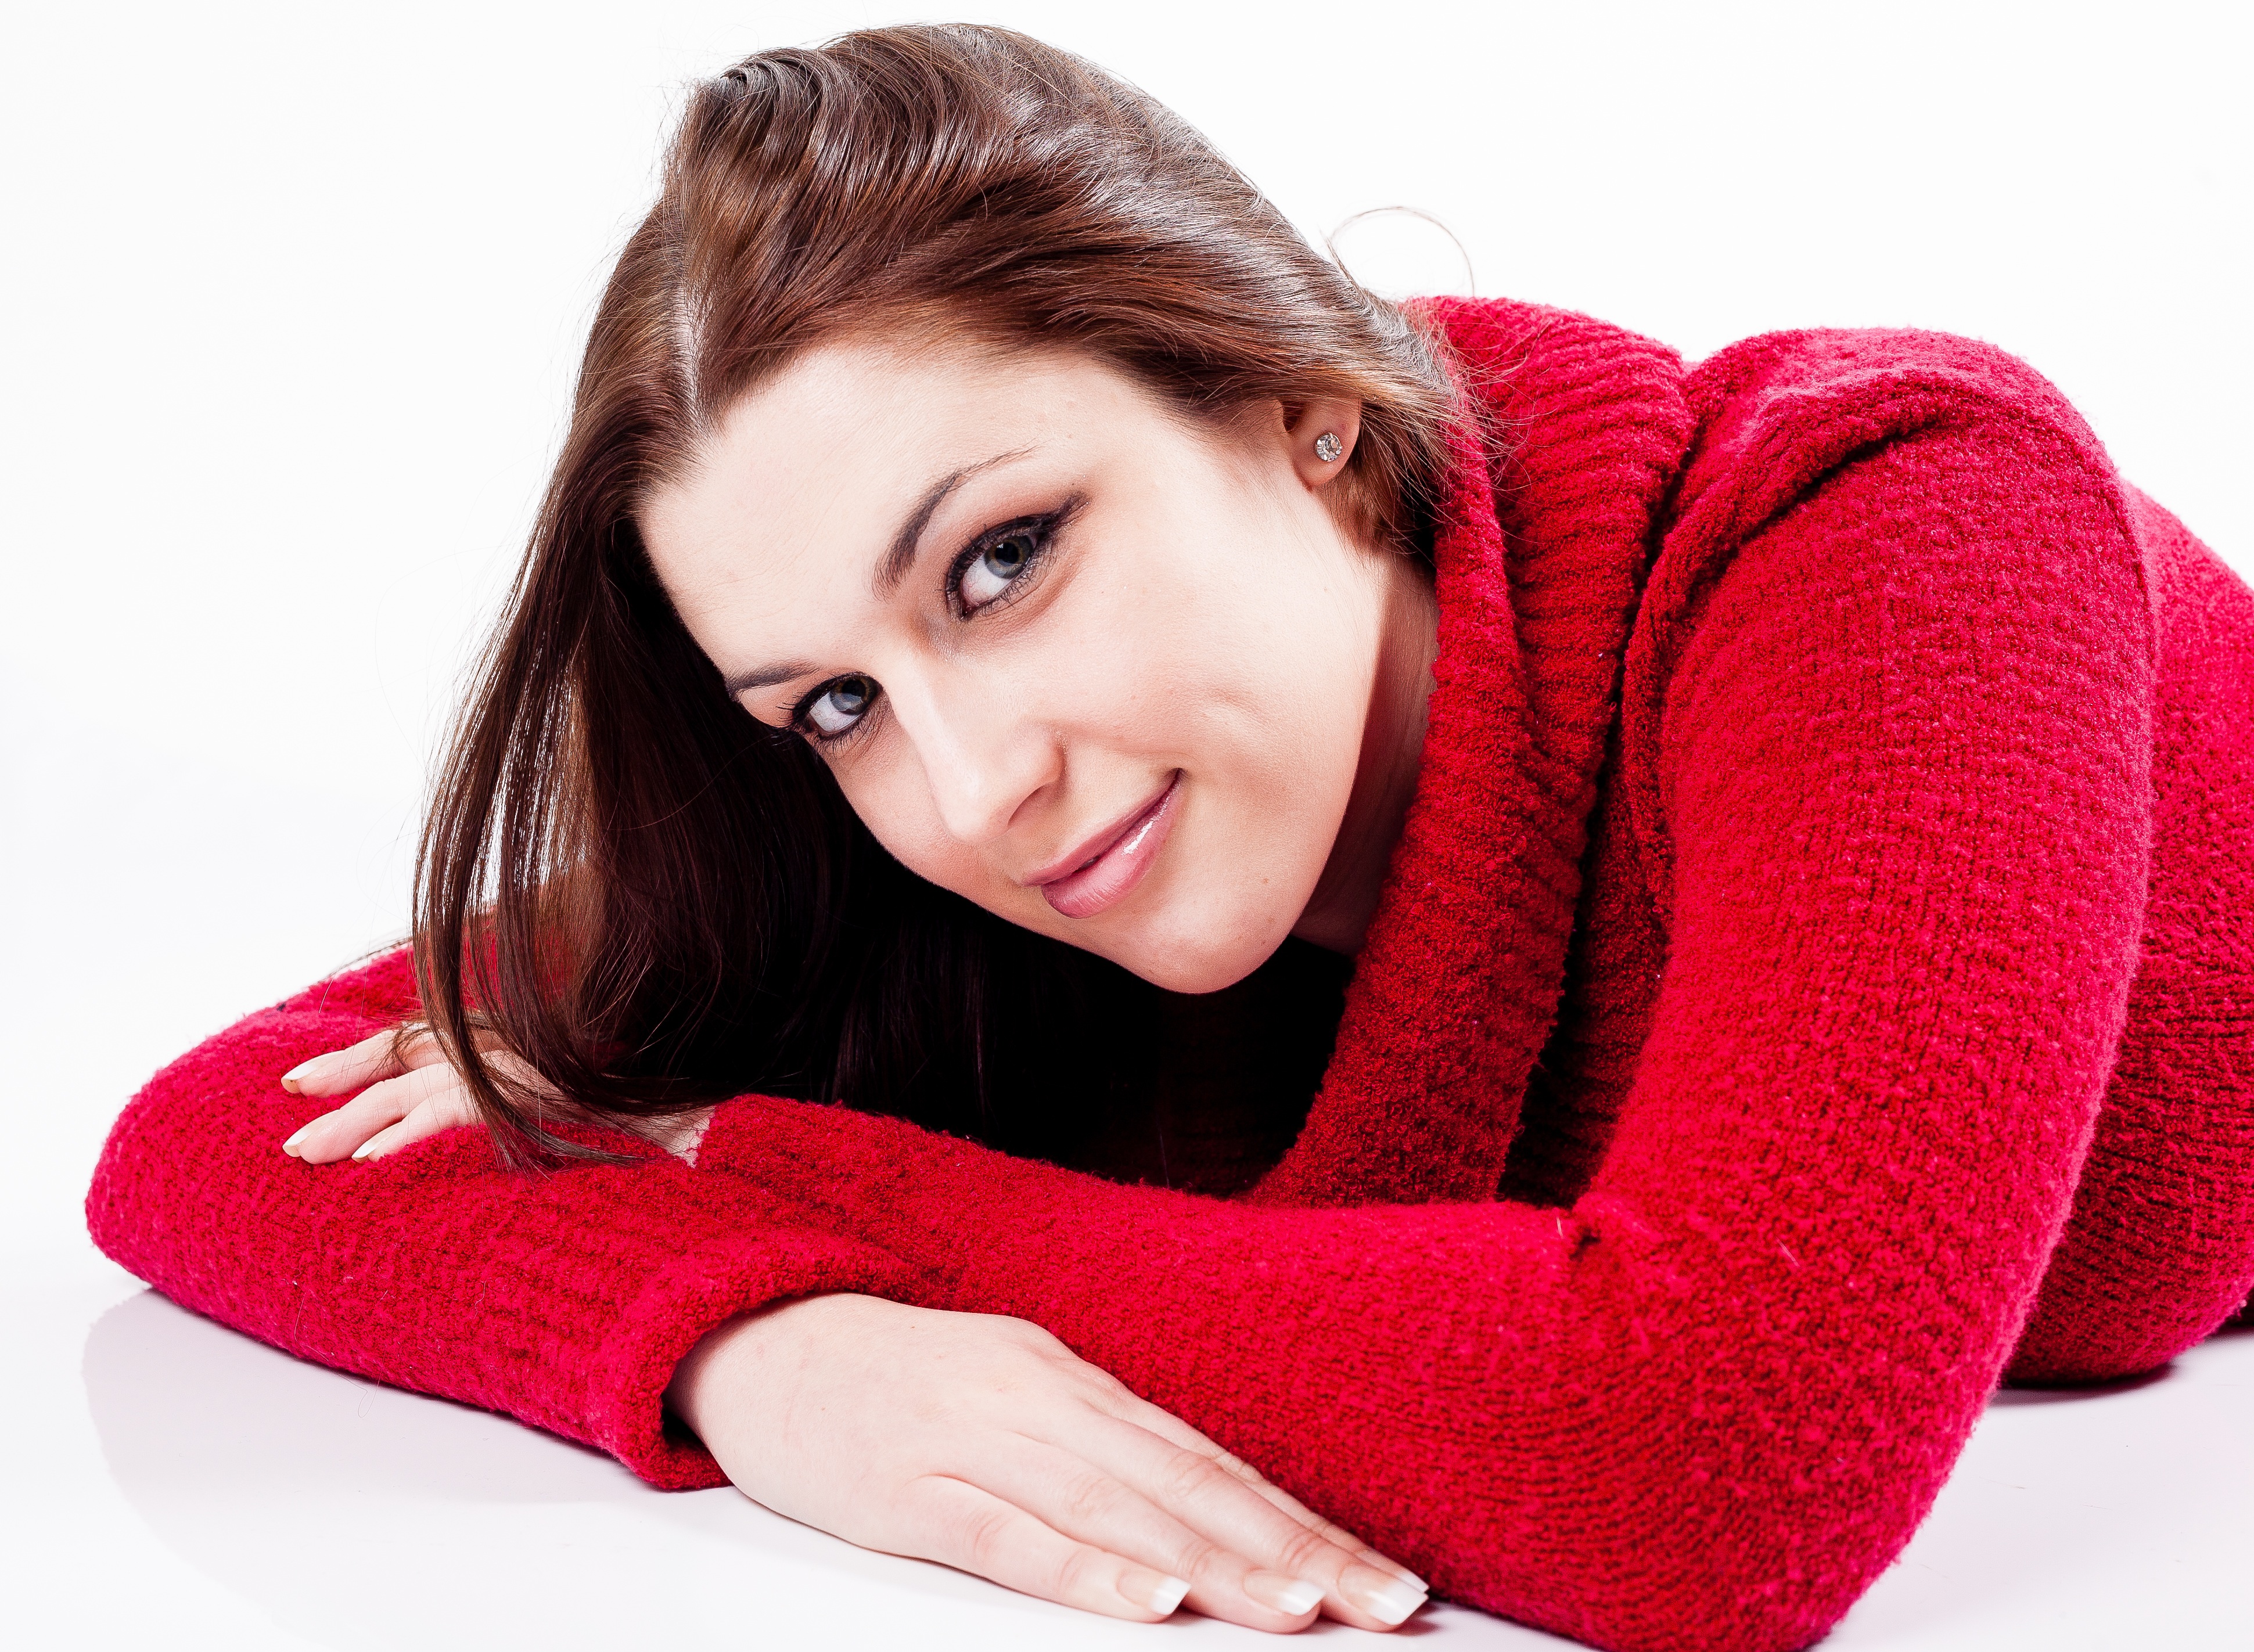
people, girl, woman, white, female, young, red, sitting, natural, hairstyle, smiling, smile, jumper, lying down, one, body, attractive, adult, photo shoot, human positions